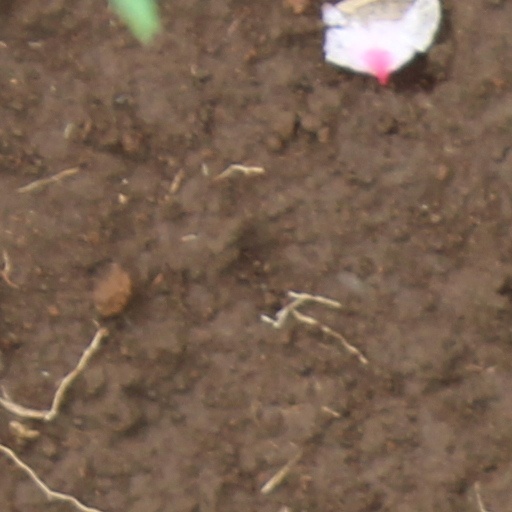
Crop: wheat